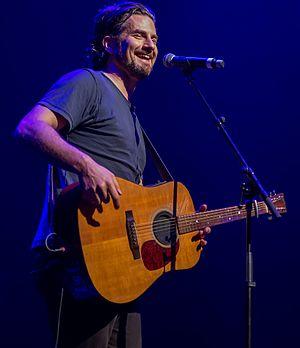
Matt Nathanson est un chanteur américain né le 28 mars 1973 à Lexington dans le Massachusetts.